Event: Nepal Earthquake
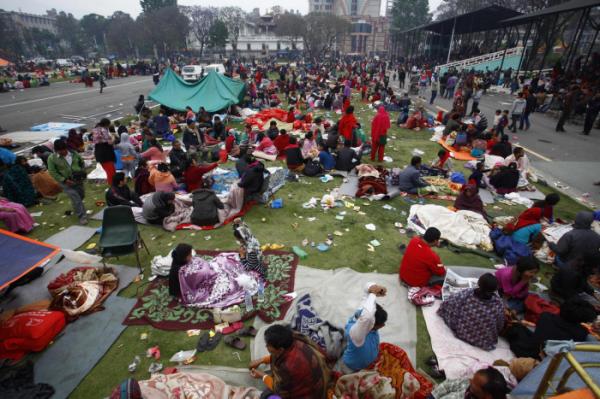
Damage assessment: no_damage